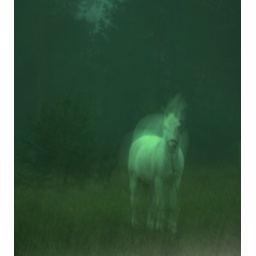
white horse in a fog